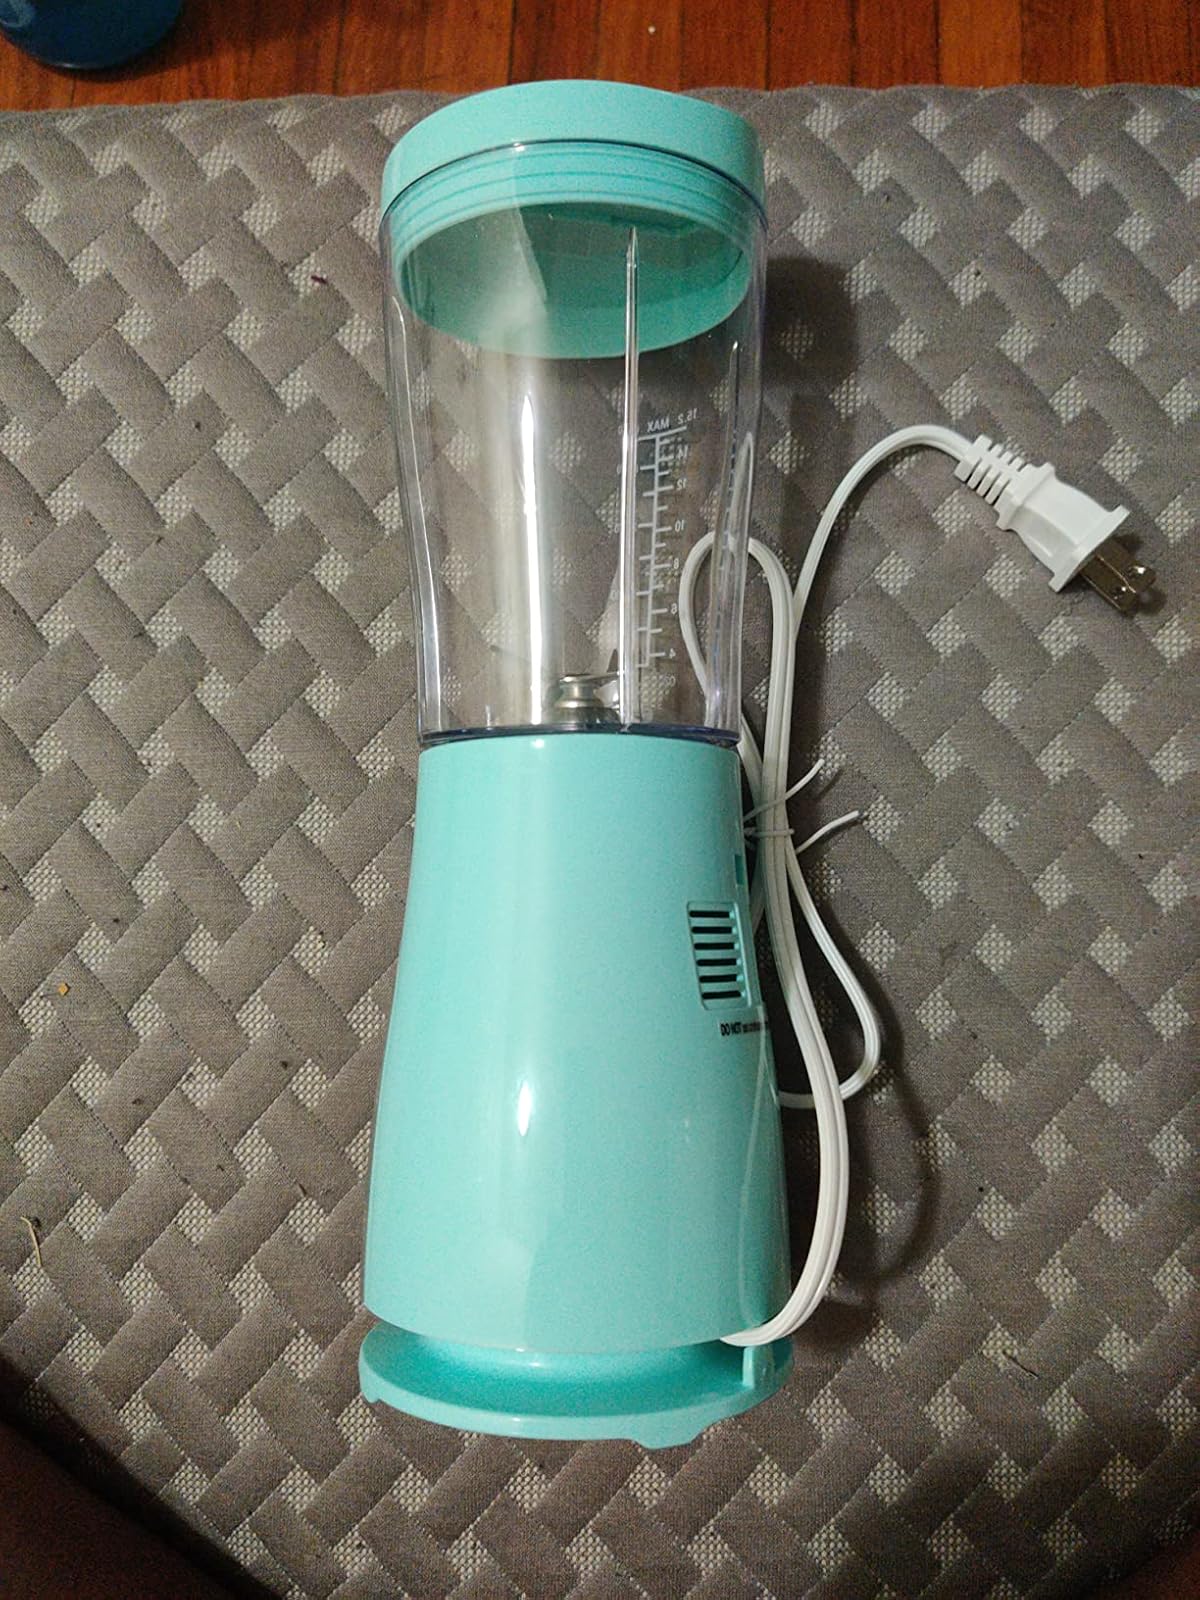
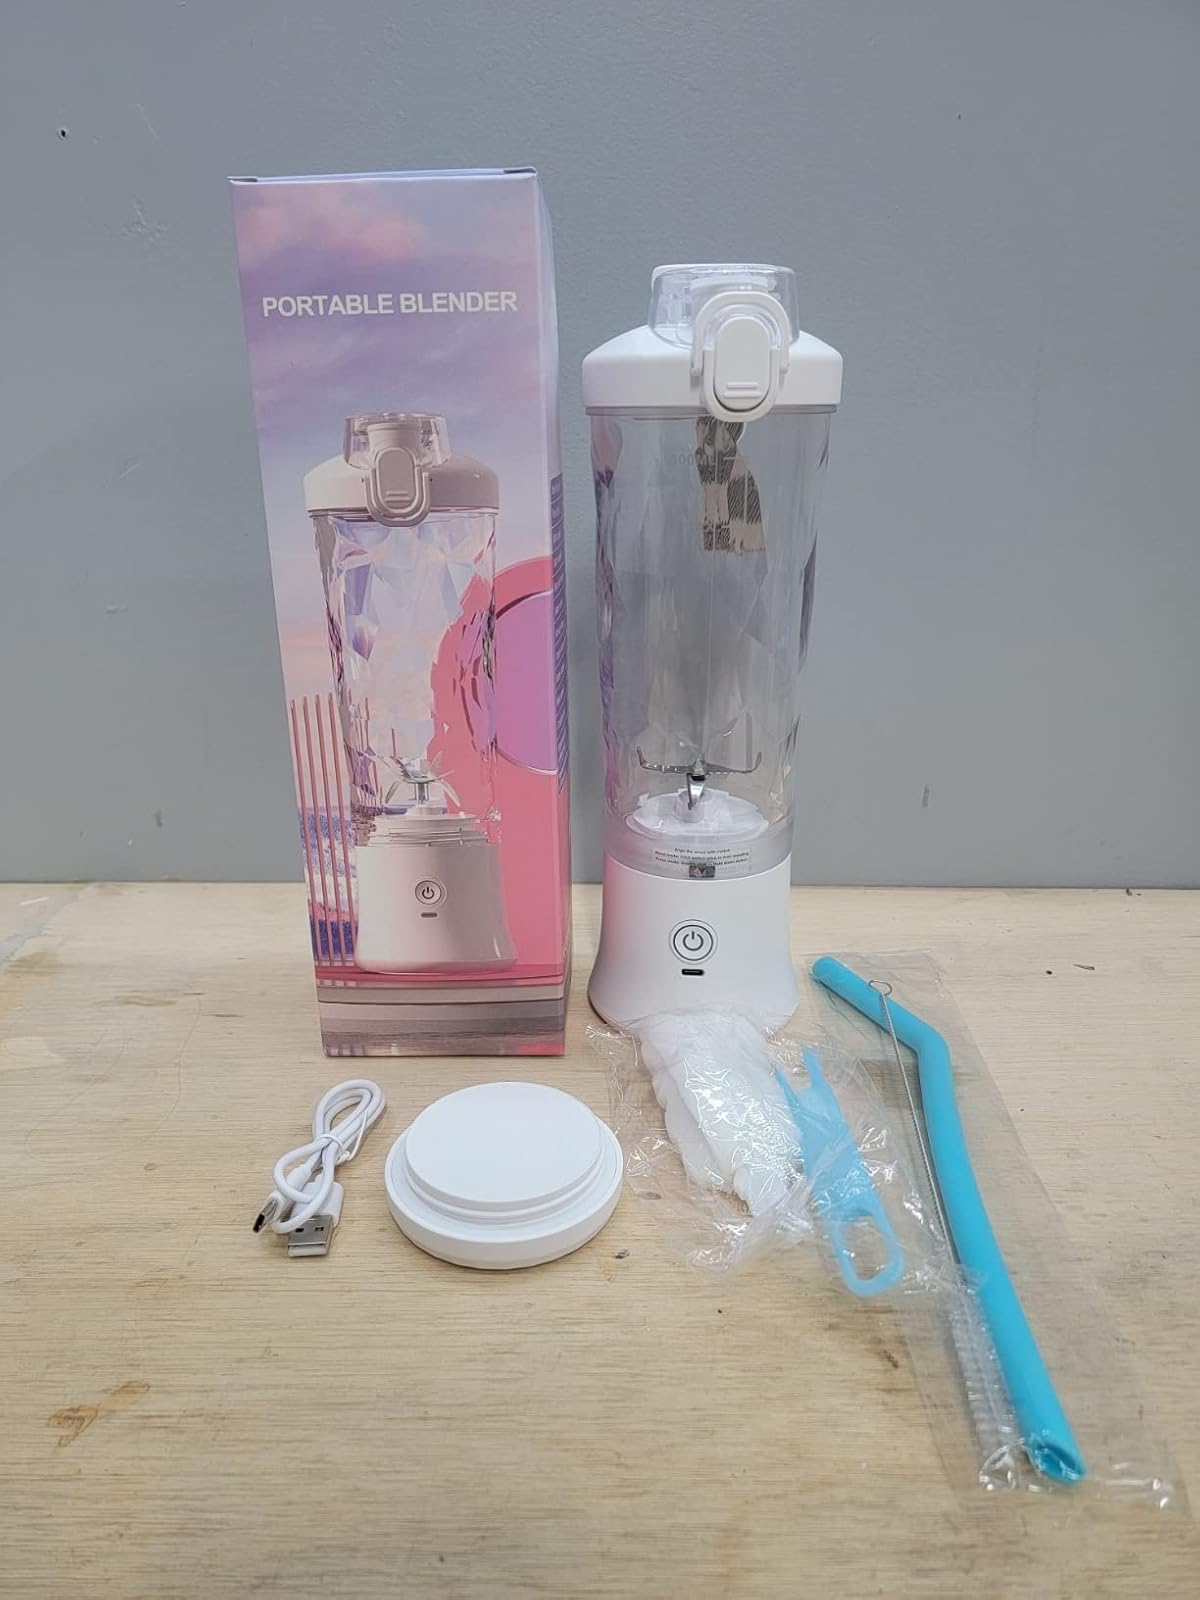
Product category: items_blender
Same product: no